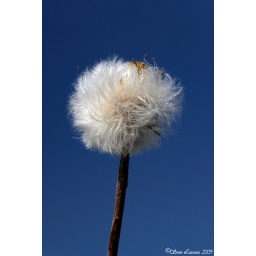
had a day when I played around with flowers, the sun, the blue sky and a circ polarizer.